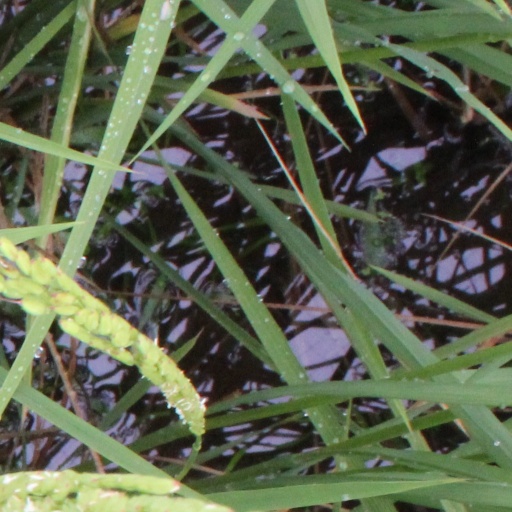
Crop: rice